Akatziri

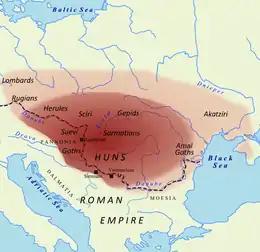

The Akatziri, Akatzirs or Acatiri were a tribe that lived north of the Black Sea, though the Crimean city of Cherson seems to have been under their control in the sixth century. Jordanes ( 551) called them a mighty people, not agriculturalists but cattle-breeders and hunters. Their ethnicity is undetermined: the 5th-century historian Priscus describes them as ethnic Scythians, but they are also referred to as Huns ("Akatiri Hunni"). Their name has also been connected to the Agathyrsi. However, according to E. A. Thompson, any conjectured connection between the Agathyrsi and the Akatziri should be rejected outright.